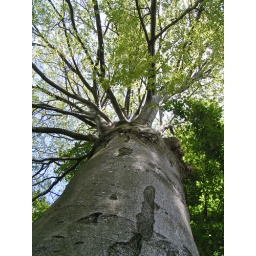
sitting under a tree